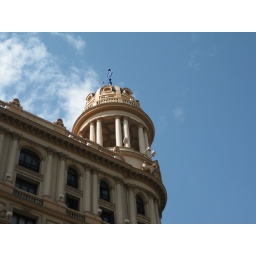
The tower atop a building in downtown Madrid.